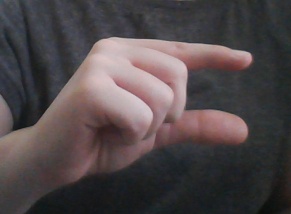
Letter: dal